Tramweg Onderneming Gouda-Bodegraven

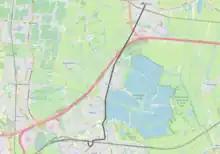

The Tramweg Onderneming Gouda-Bodegraven was a gauge steam tram that operated over an line between Gouda and Bodegraven in the Netherlands. The line was also known as ""Stoomtramweg Maatschappij Gouda"", then ""Algemeene Tramweg Maatschappij"", and eventually part of "M.E.T" (""Maatschappij tot Exploitatie van Tramwegen""). The line opened in 1881 and closed in 1917.